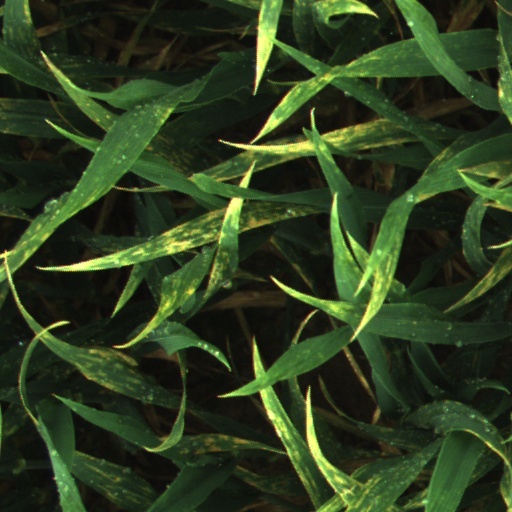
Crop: wheat